Lex TVN

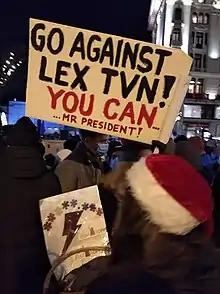
English banner held by demonstrators protesting against the "Lex TVN" on 19 December in Poland.

In July 2021, a group of PiS lawmakers submitted to parliament a draft amendment that would prevent companies from outside the European Economic Area of taking control of Polish radio and television stations. This would mean that Discovery, the owner of TVN, might be forced to divest its ownership. The party Agreement, then PiS' coalition partner, was opposed to this and instead proposed a change that would allow companies from countries in the Organisation for Economic Co-operation and Development (OECD) to own more than 49% of shares in Polish media companies, which would mean no change to the American ownership of the channel.